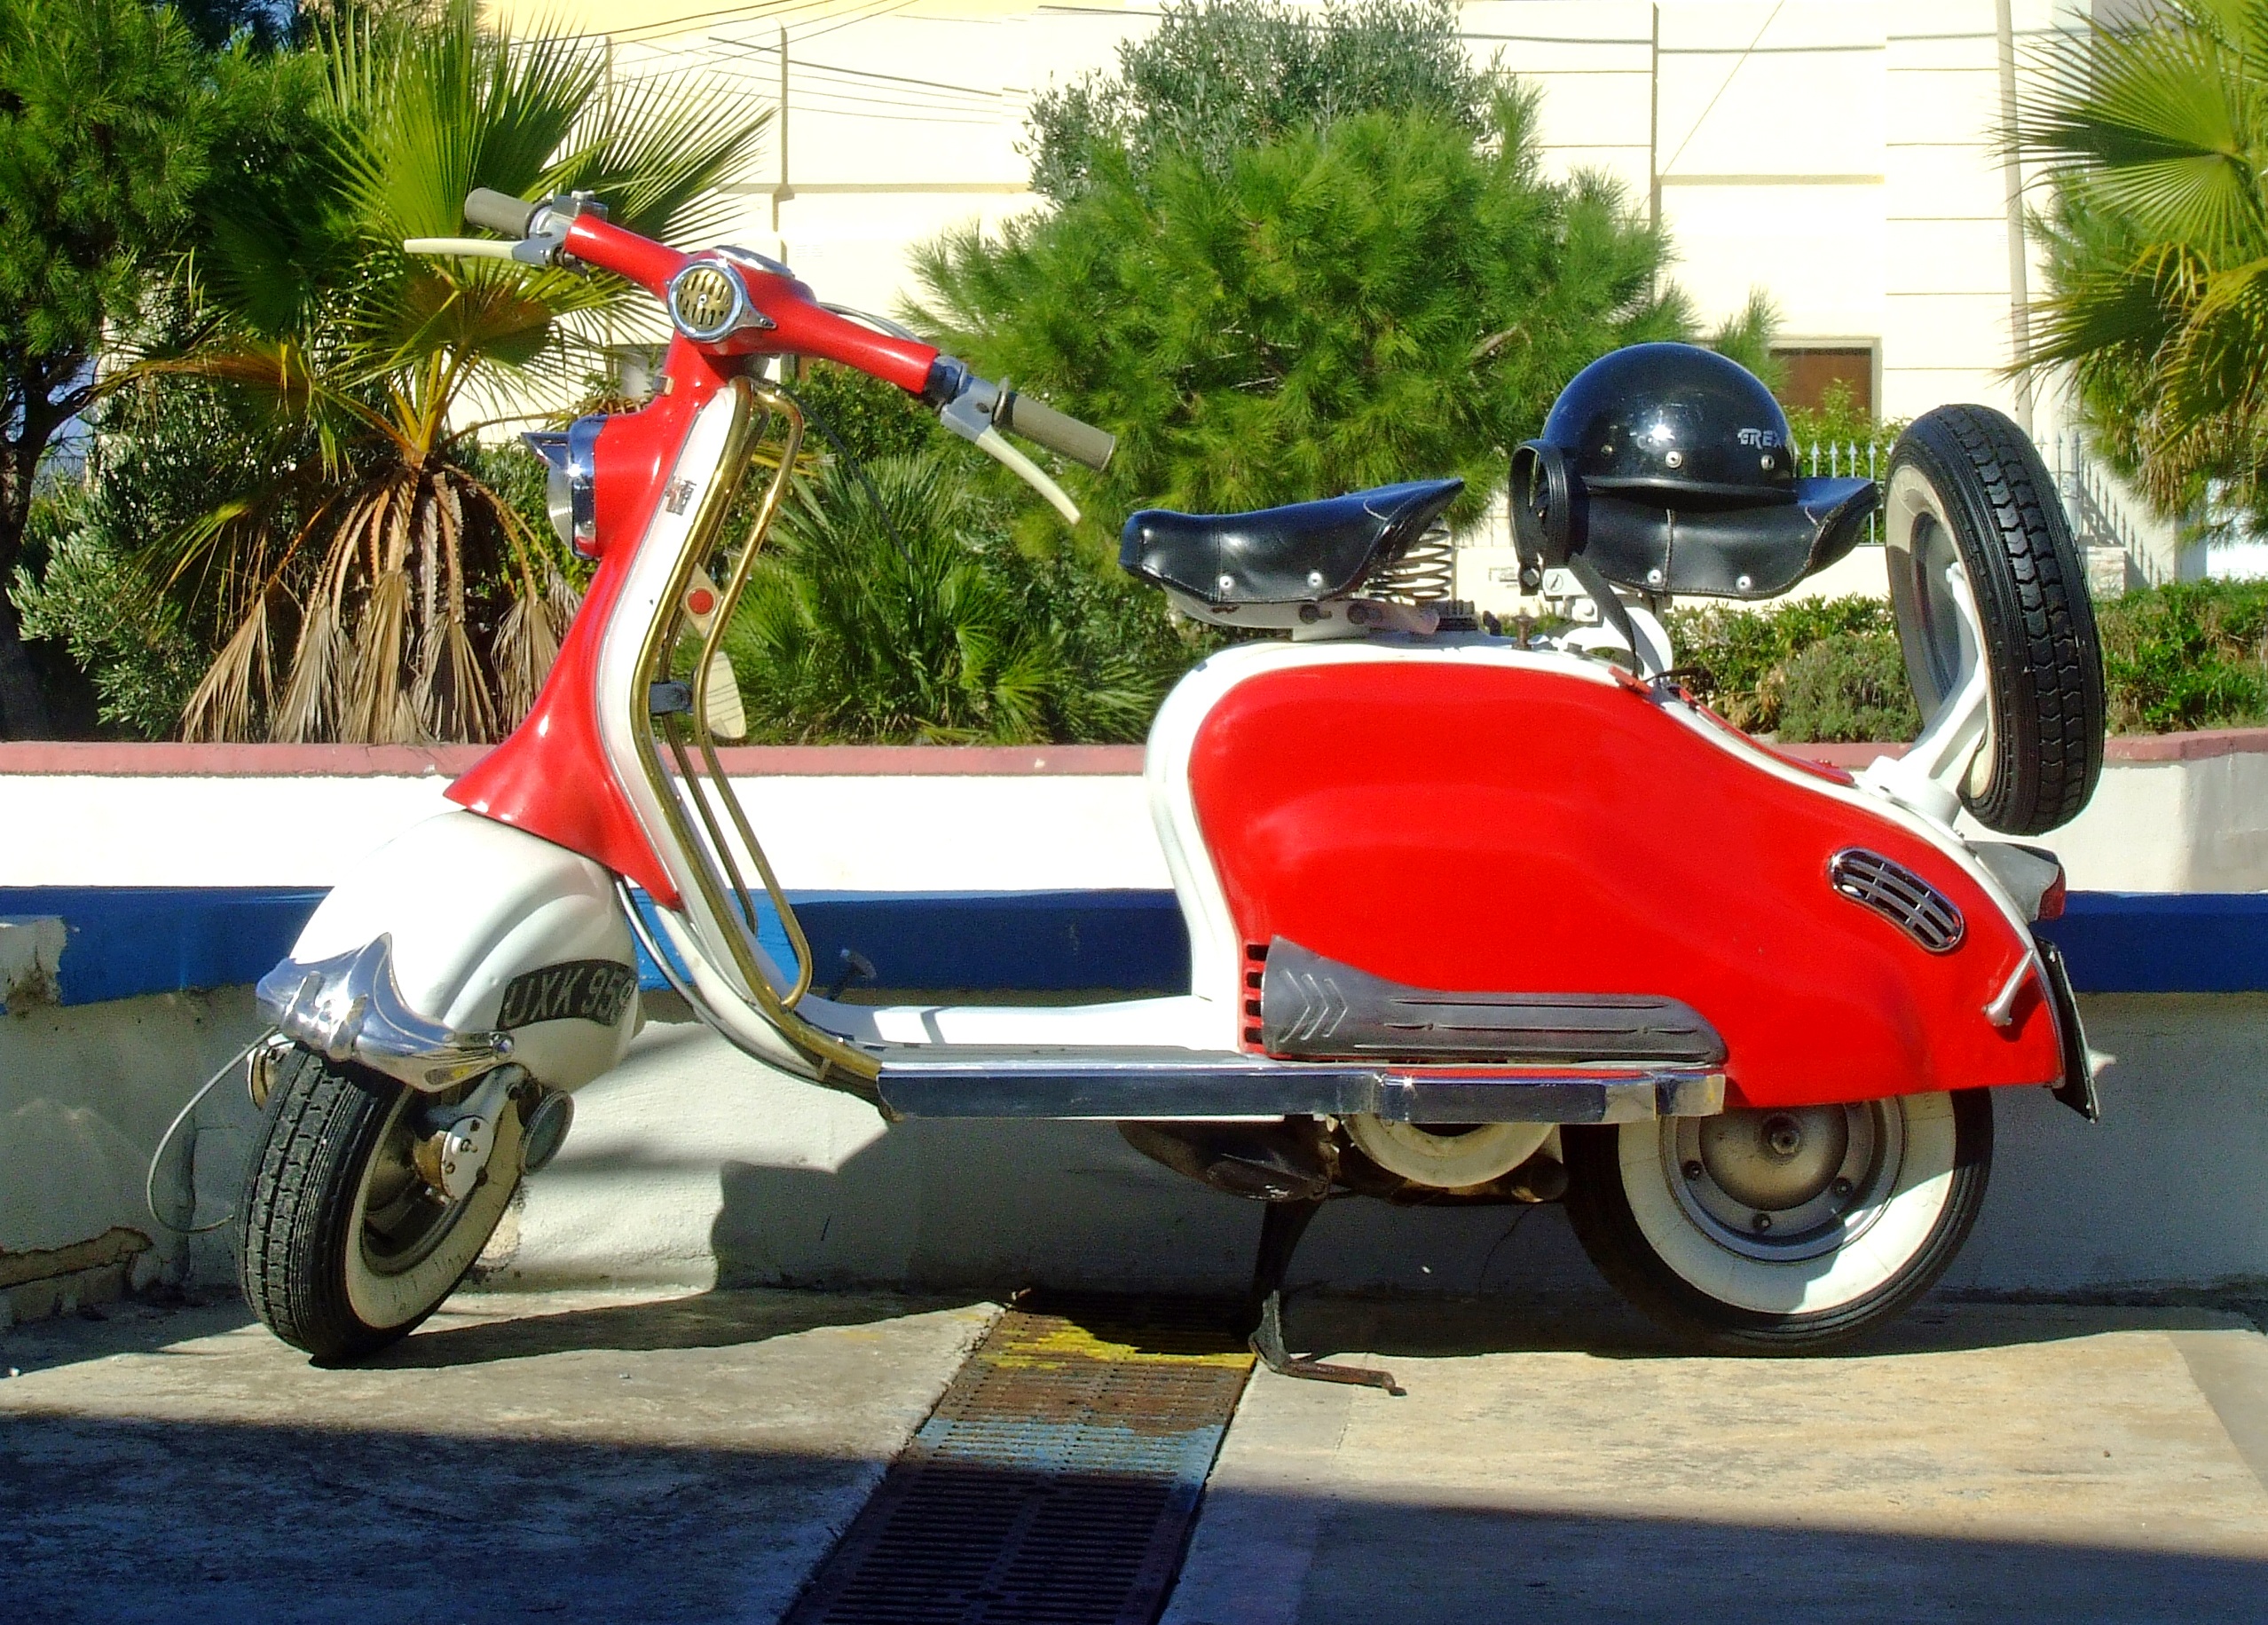
vintage, wheel, retro, old, bike, urban, travel, transportation, transport, mediterranean, vehicle, motorcycle, italy, ride, fashion, motorbike, speed, lifestyle, moped, riding, scooter, cool, helmet, motor, vespa, style, malta, classic, italian, motorcycling, red scooter, lambretta, red lambretta scooter, crash helmet